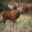
Label: deer